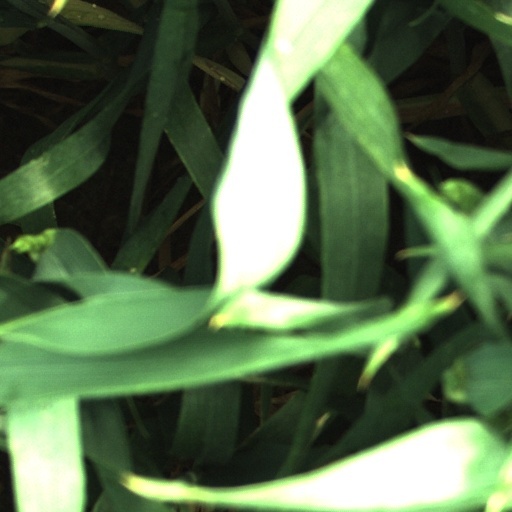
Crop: wheat